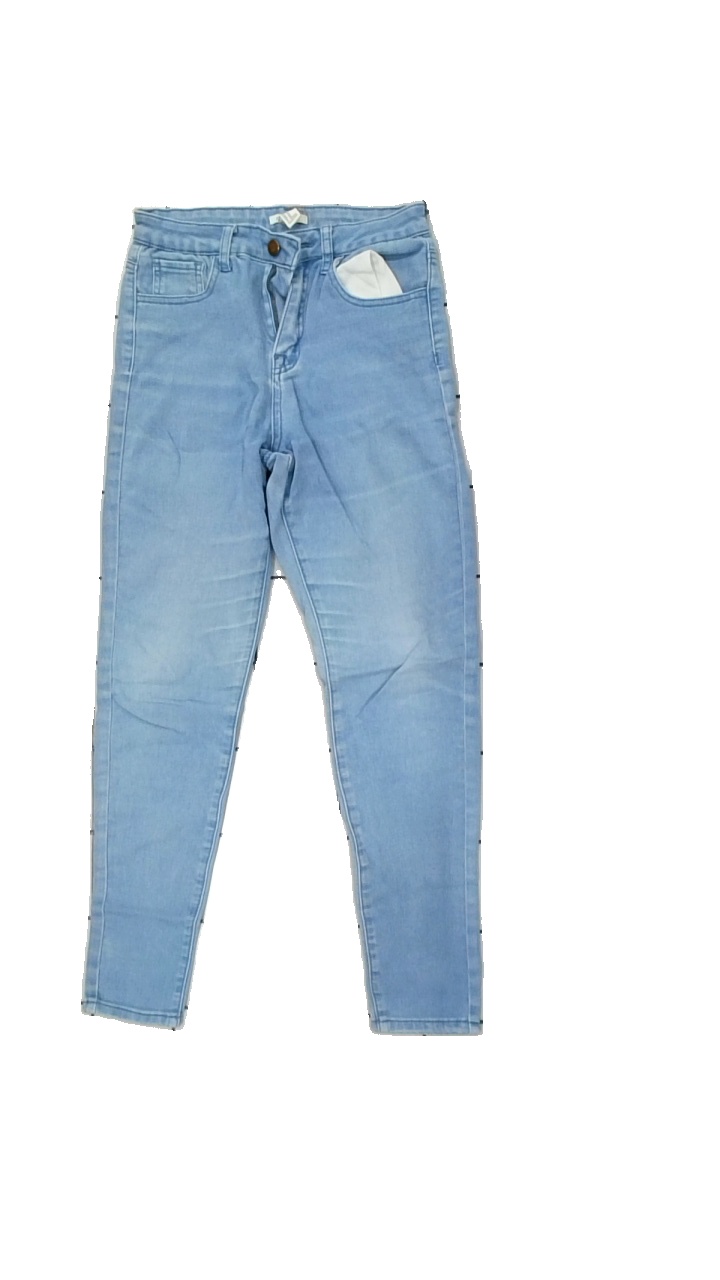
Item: Jeans (Ladies)
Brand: Forever 21
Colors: Blue
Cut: Regular
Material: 100% cott
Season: All
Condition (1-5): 2
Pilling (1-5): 4
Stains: Minor
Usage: Export
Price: <50